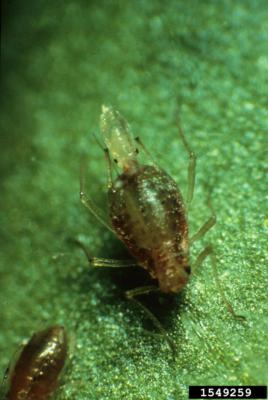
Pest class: green_peach_aphid